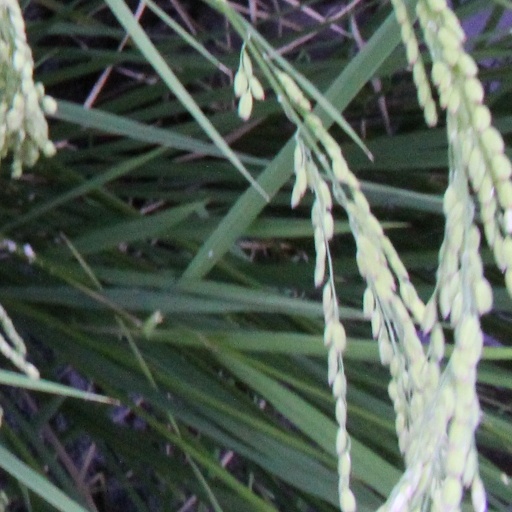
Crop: rice